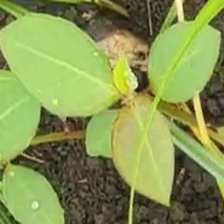
Weed species: Moti_dudhi(Euphorbia_geneculata_L)